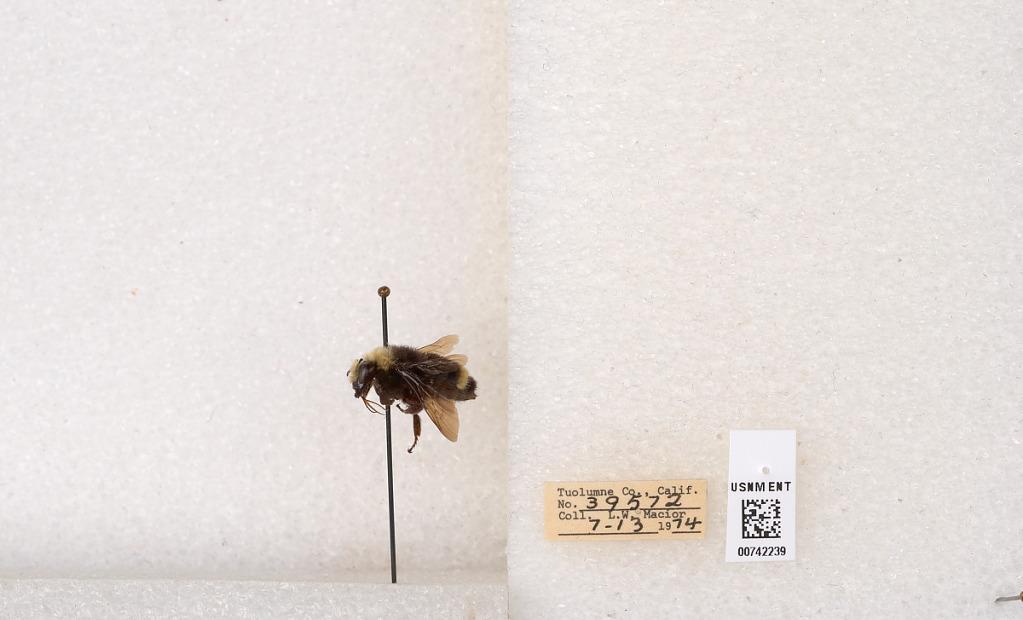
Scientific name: Bombus (Pyrobombus) vosnesenskii Radoszkowski
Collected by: L. Macior
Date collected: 1974-7-13
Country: United States
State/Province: California
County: Tuolumne
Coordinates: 37.9712, -120.228